Economic history of Latin America

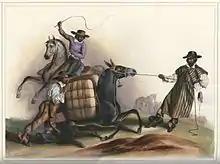
Mules were the main way cargo was moved overland in Spanish America, since there were few roads passable by cart or carriage. Engraving by Carl Nebel

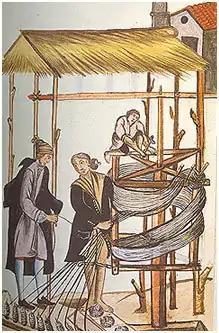
A Peruvian textile workshop or "obraje".

In Spanish America, the initial economy was one based on the tribute and labor of settled indigenous populations that were redirected to the small Spanish sector. But as the Spanish population grew and settled in newly founded Spanish cities, enterprises were created to supply those urban populations with foodstuffs and other necessities. This meant the development of agricultural enterprises and cattle and sheep ranches near cities, so that the development of the rural economy was closely tied to the urban centers.